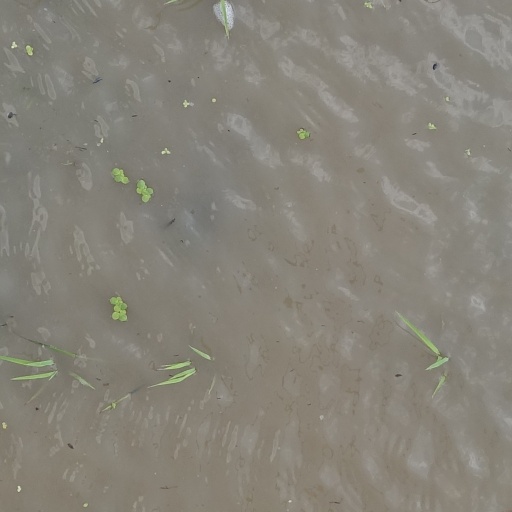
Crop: rice